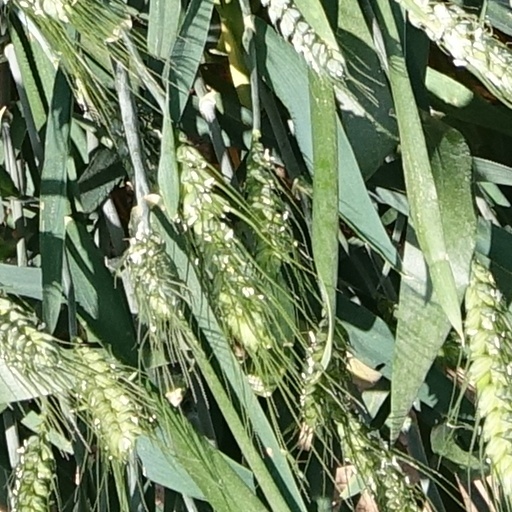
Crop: wheat